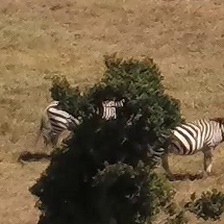
Pose orientation: right